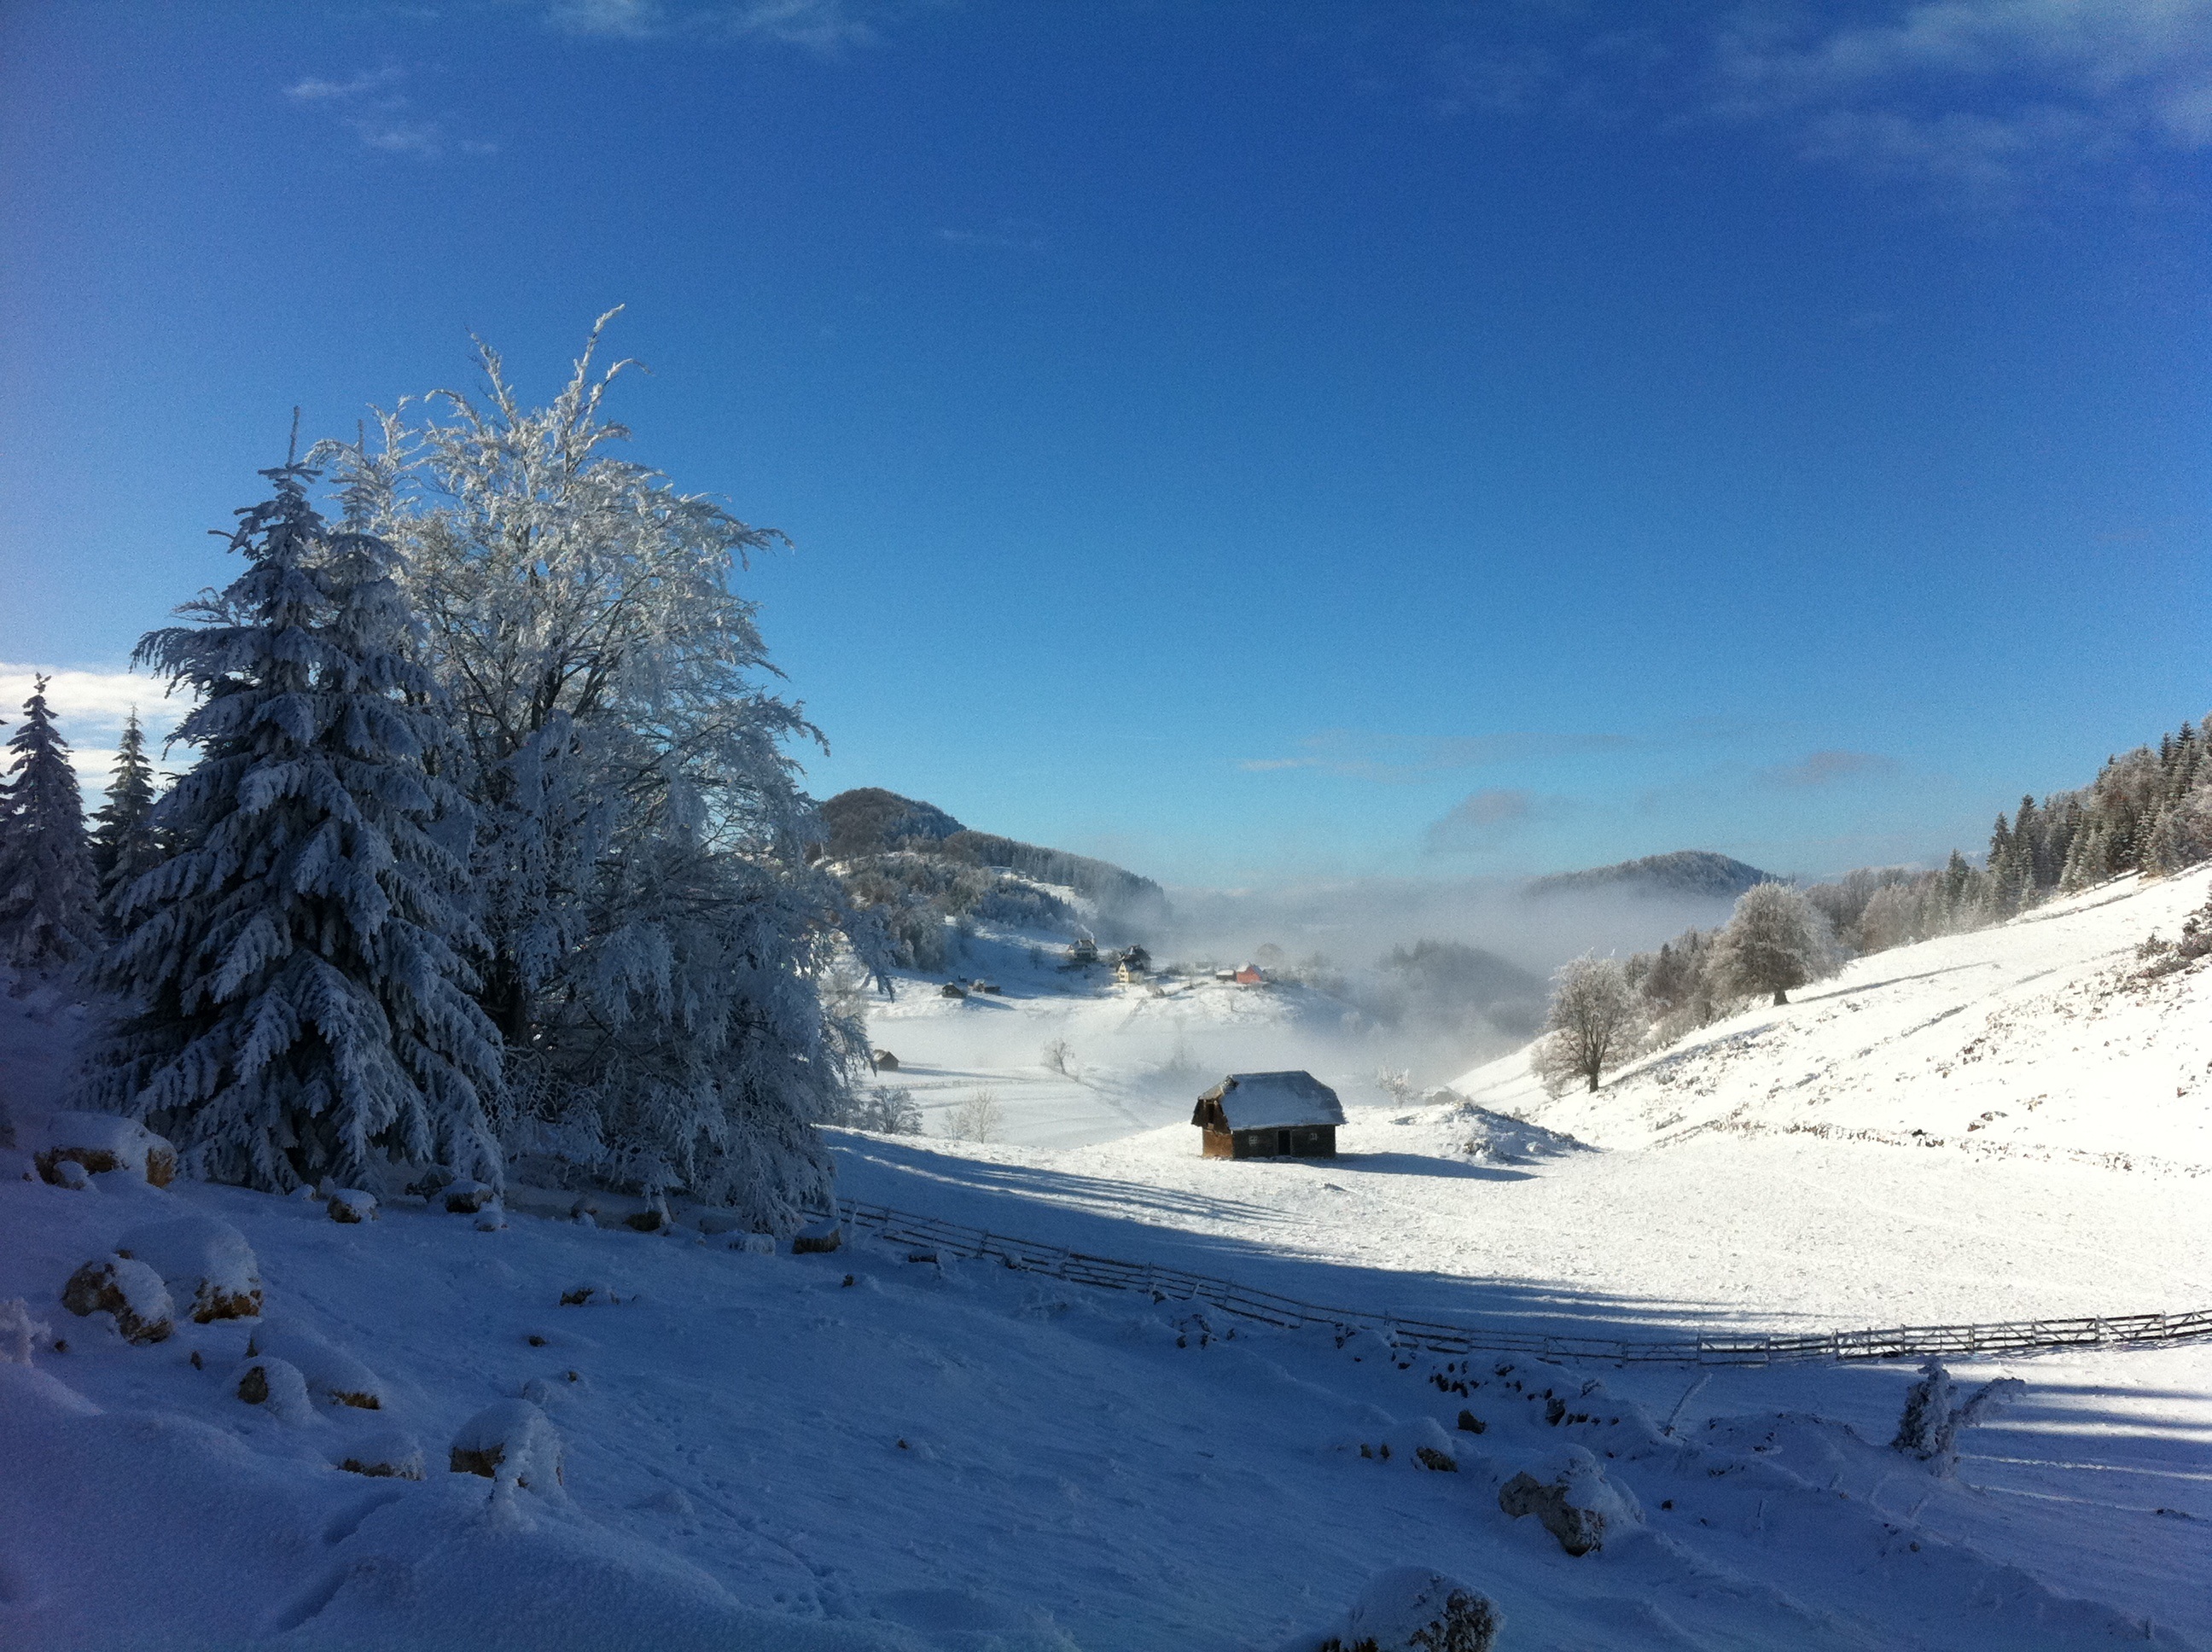
mountain, snow, winter, mountain range, weather, season, winter sport, resort, alps, footwear, piste, ski touring, ski mountaineering, geological phenomenon, fundata